Winchester, Iowa

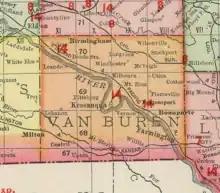
Winchester in Van Buren County Iowa in 1903

Winchester was laid out in 1840. A post office was established at Winchester in 1840, and remained in operation until it was discontinued in 1903.